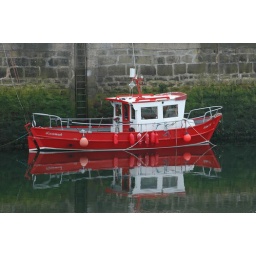
Fishing boat reflection in the still water of Lossiemouth West Basin.